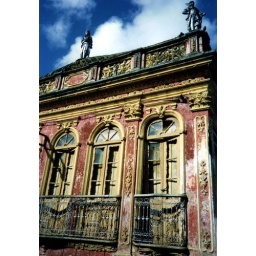
travels through north-east brazil by road and river